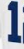
Number: 1